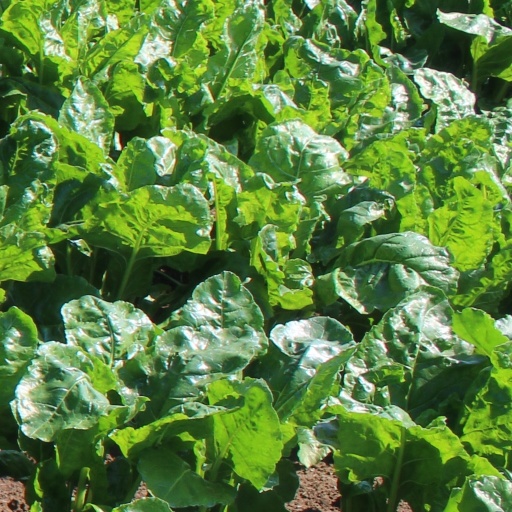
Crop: sugar beet